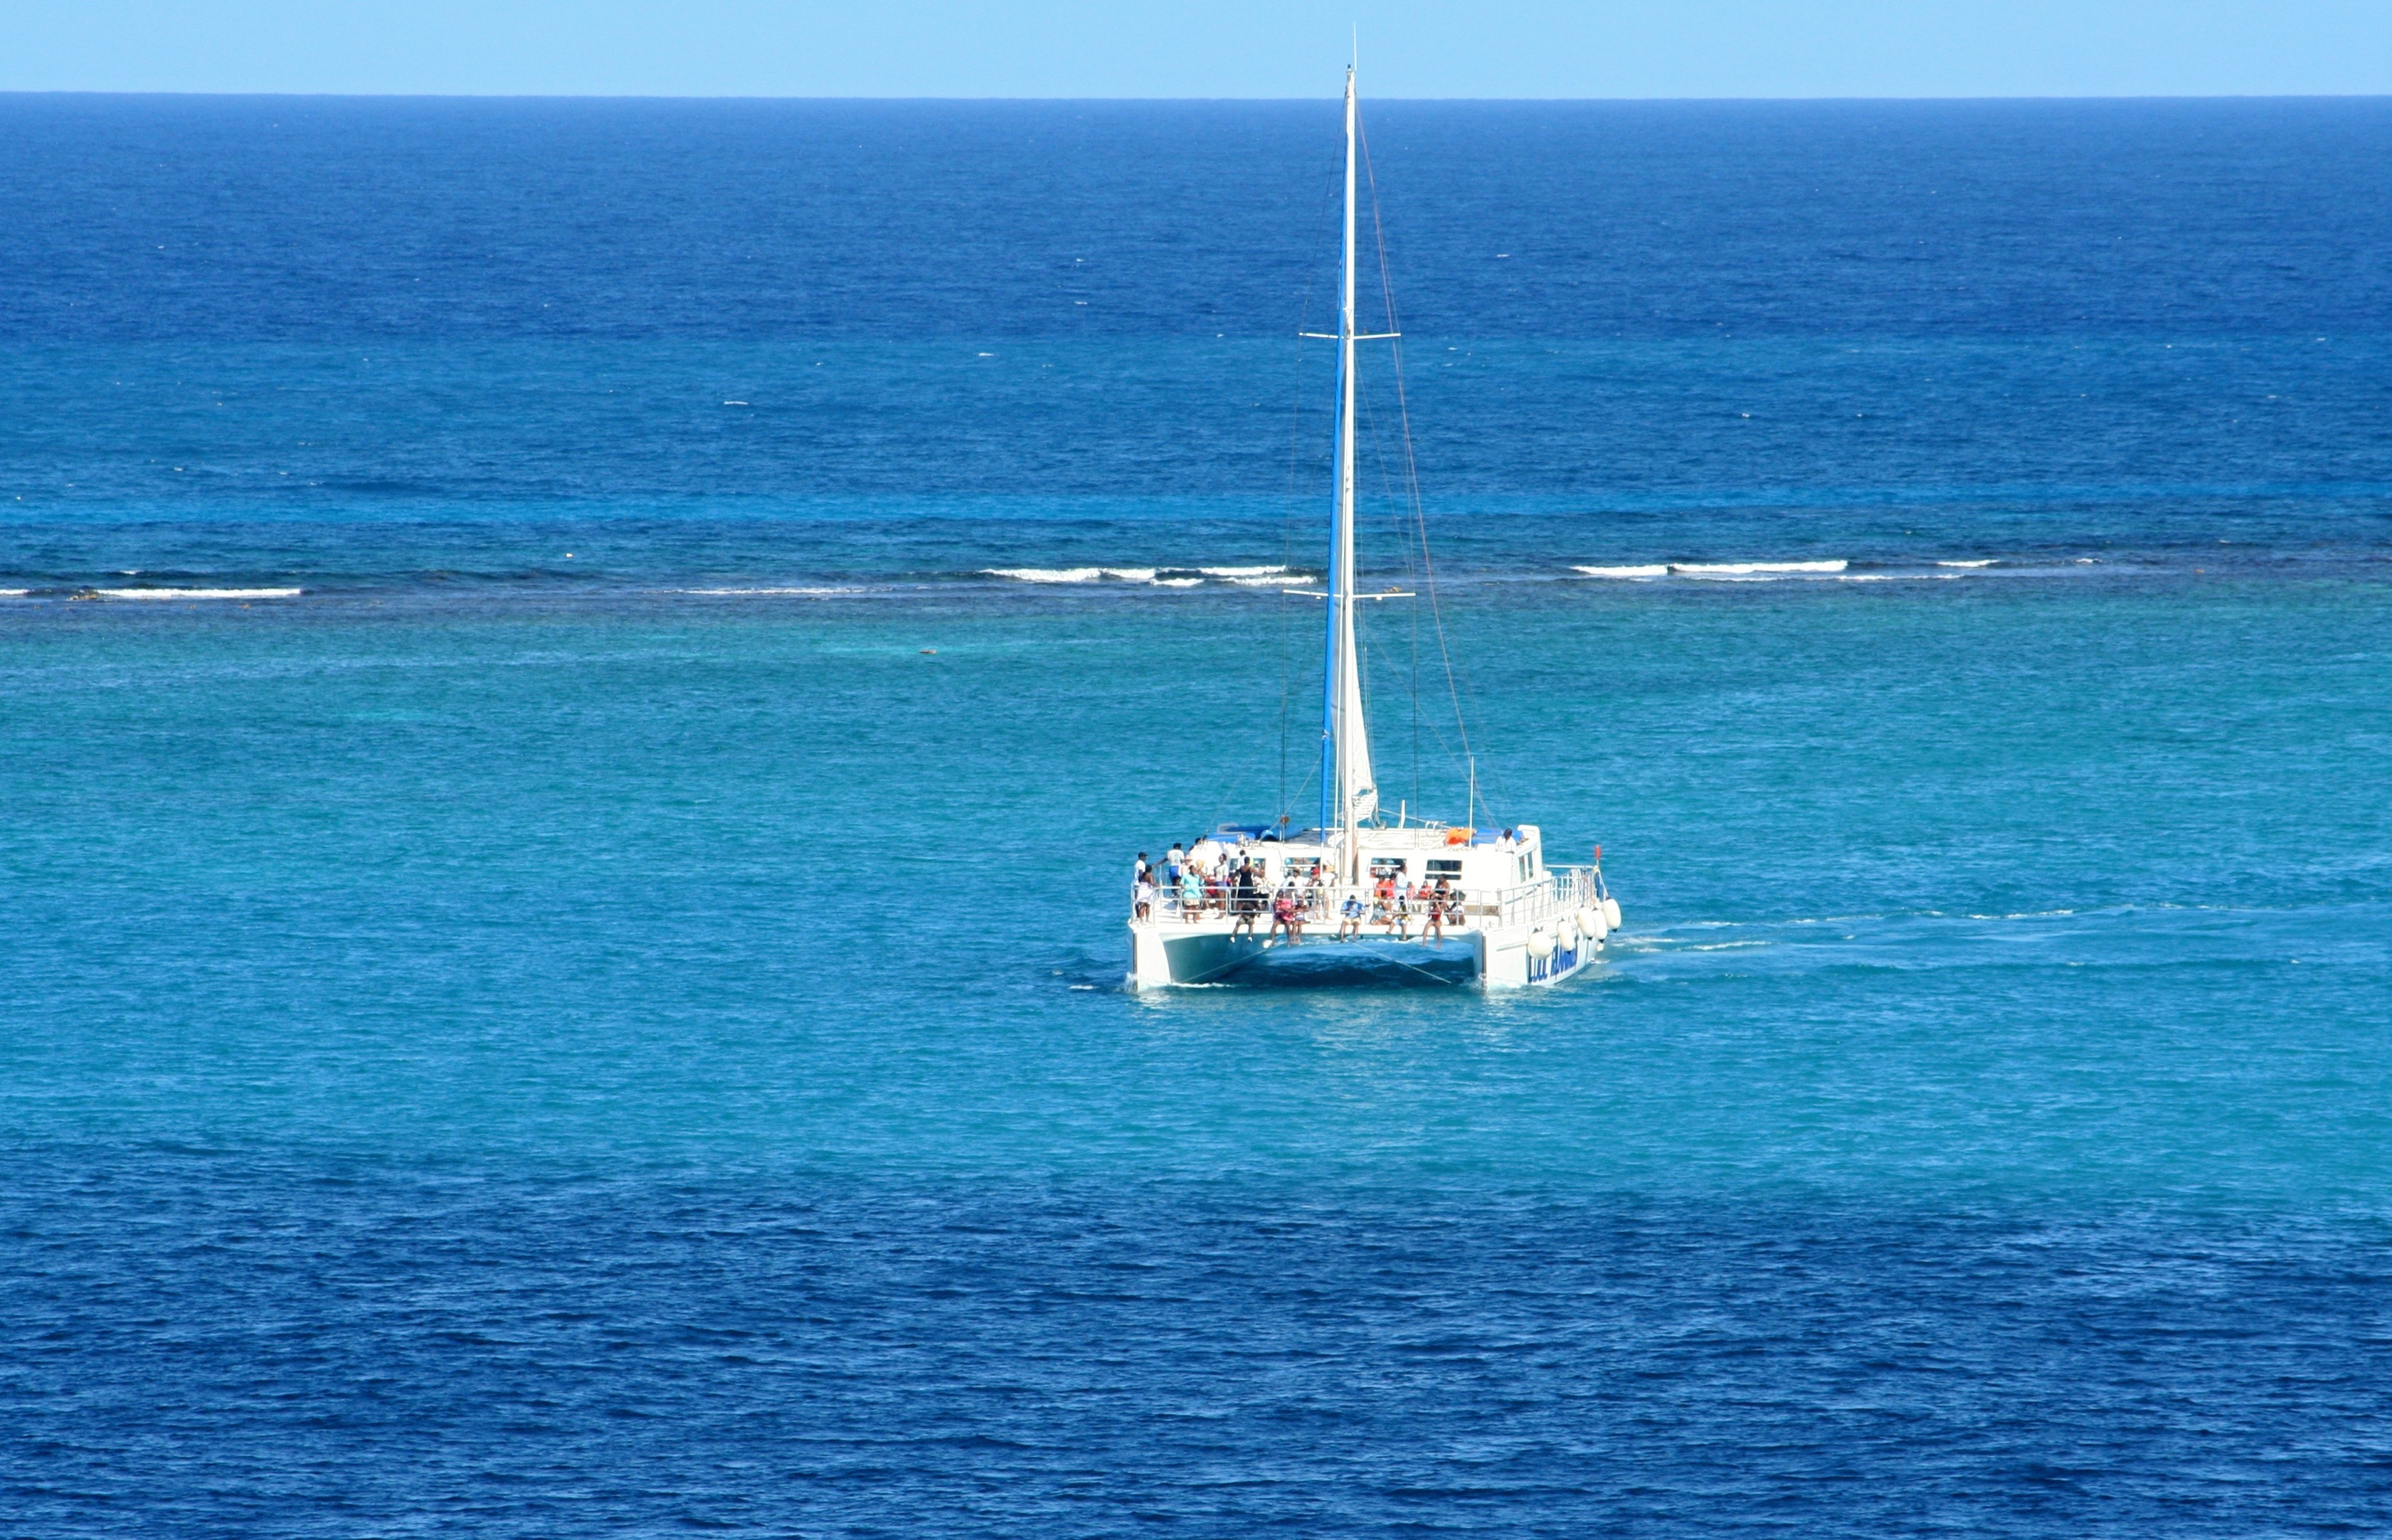
beach, landscape, sea, coast, water, nature, ocean, horizon, sky, boat, view, wind, ship, clear, boot, vehicle, palm, holiday, bay, blue, sailboat, bank, boating, ships, sail, caribbean, sailing vessel, watercraft, sailing boat, catamaran